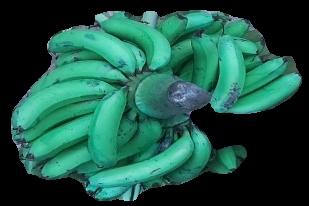
Variety: pachbale
Grade: grade3